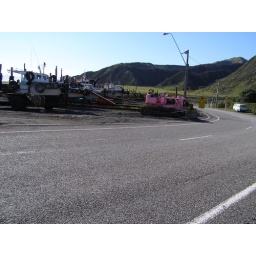
bulldozers haul boats up the beach at Ngawi, near Cape Palliser